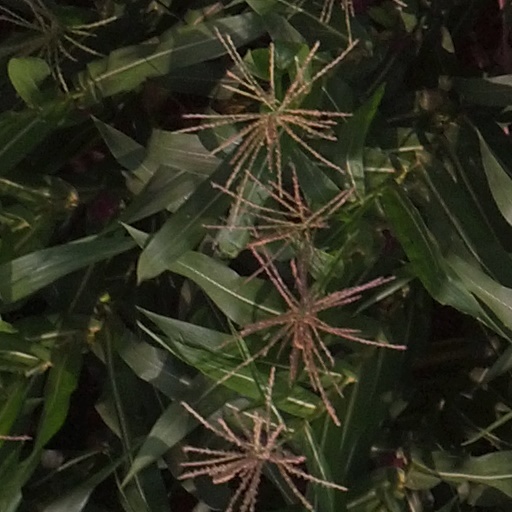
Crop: maize; corn